Royal College of Podiatry

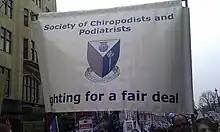
Society of Chiropodists and Podiatrists banner 2011

The trade union arm of the Royal College is delivered by a network of local representatives and regionally based Employment Relations Officers.